List of Liberty ships (F)

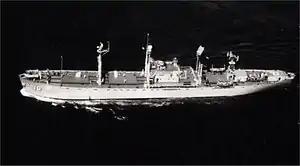
USS "Outpost"

was a boxed aircraft transport ship built by J. A. Jones Construction Company, Panama City. Her keel was laid on 14 April 1945. She was launched 8 June and delivered on 30 June. Built for the WSA, she was laid up in the Hudson River in June 1946. Returned to service in January 1947, only to be laid up at Mobile in January 1948. To the United States Navy in May 1956 and renamed "Outpost". Converted for naval use at Philadelphia Naval Shipyard. Laid up in reserve in the Hudson River in July 1965. Sold to shipbreakers in Bilbao, Spain in November 1970.